Milton H. Smith

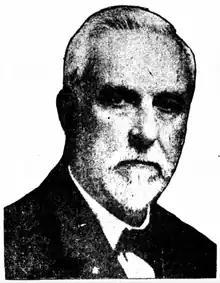

Milton Hannibal Smith (September 12, 1836 – February 22, 1921) was an executive of the Louisville and Nashville Railroad in the late 19th century, and was president of the road from 1891 to 1921.